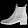
Label: Ankle boot